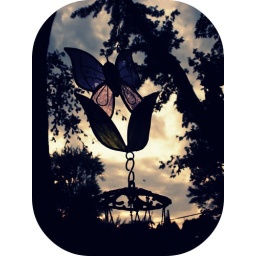
day 7: butterfly in the sky